Fulham

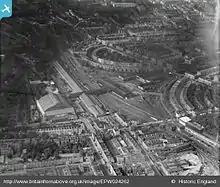
Empress Hall with Lillie Bridge Depot, Fulham, before Earl's Court Exhibition was built on the right, 1928-source: Britain from Above.

It meant that the area around Lillie Bridge was to make a lasting, if largely unsung, contribution for well over a century to the development and maintenance of public transport in London and beyond. Next to the Lillie Bridge engineering Depot, the Midland Railway established its own coal and goods yard.